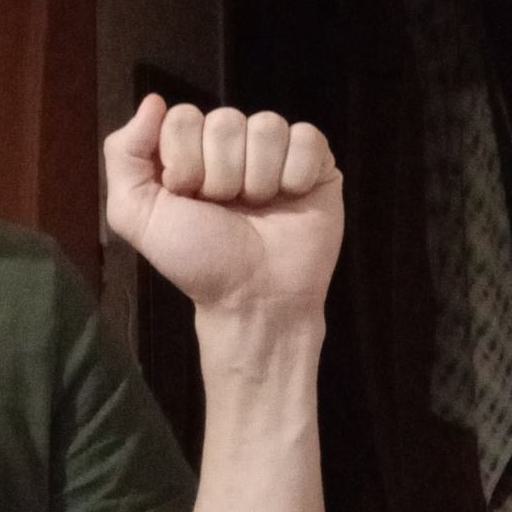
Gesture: fist